Murder of Emily Sander

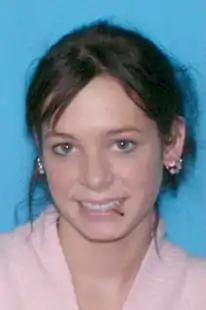

Emily Irene Sander (February 26, 1989 – November 24, 2007) was an 18-year-old student at Butler Community College in El Dorado, Kansas, United States, who was reported missing on November 23, 2007 and found dead six days later. Her disappearance was widely covered in the mainstream news media. Israel Mireles was named as a suspect; he was arrested in Mexico and in February 2010 found guilty of her murder.